Textile arts

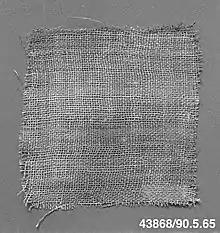
Linen (flax) cloth that was used in mummification.

Flax is believed to be the oldest fiber that was used to create textiles, as it was found in the tombs of mummies from as early as 6500 B.C. The fibers from the flax are taken from the filaments in the stem of the plant, spun together to create long strands, and then woven into long pieces of linen that were used from anything from bandages to clothing and tapestries. Each fiber's length depends on the height of the leaf that it is serving, with 10 filaments in a bundle serving each leaf on the plant. Each filament is the same thickness, giving it a consistency that is ideal for spinning yarn. The yarn was best used on warping boards or warping reels to create large pieces of cloth that could be dyed and woven into different patterns to create elaborate tapestries and embroideries. One example of how linen was used is in the picture of a bandage that a mummy was wrapped in, dated between 305 and 30 B.C. Some of the bandages were painted with hieroglyphs if the person being buried was of importance to the community.